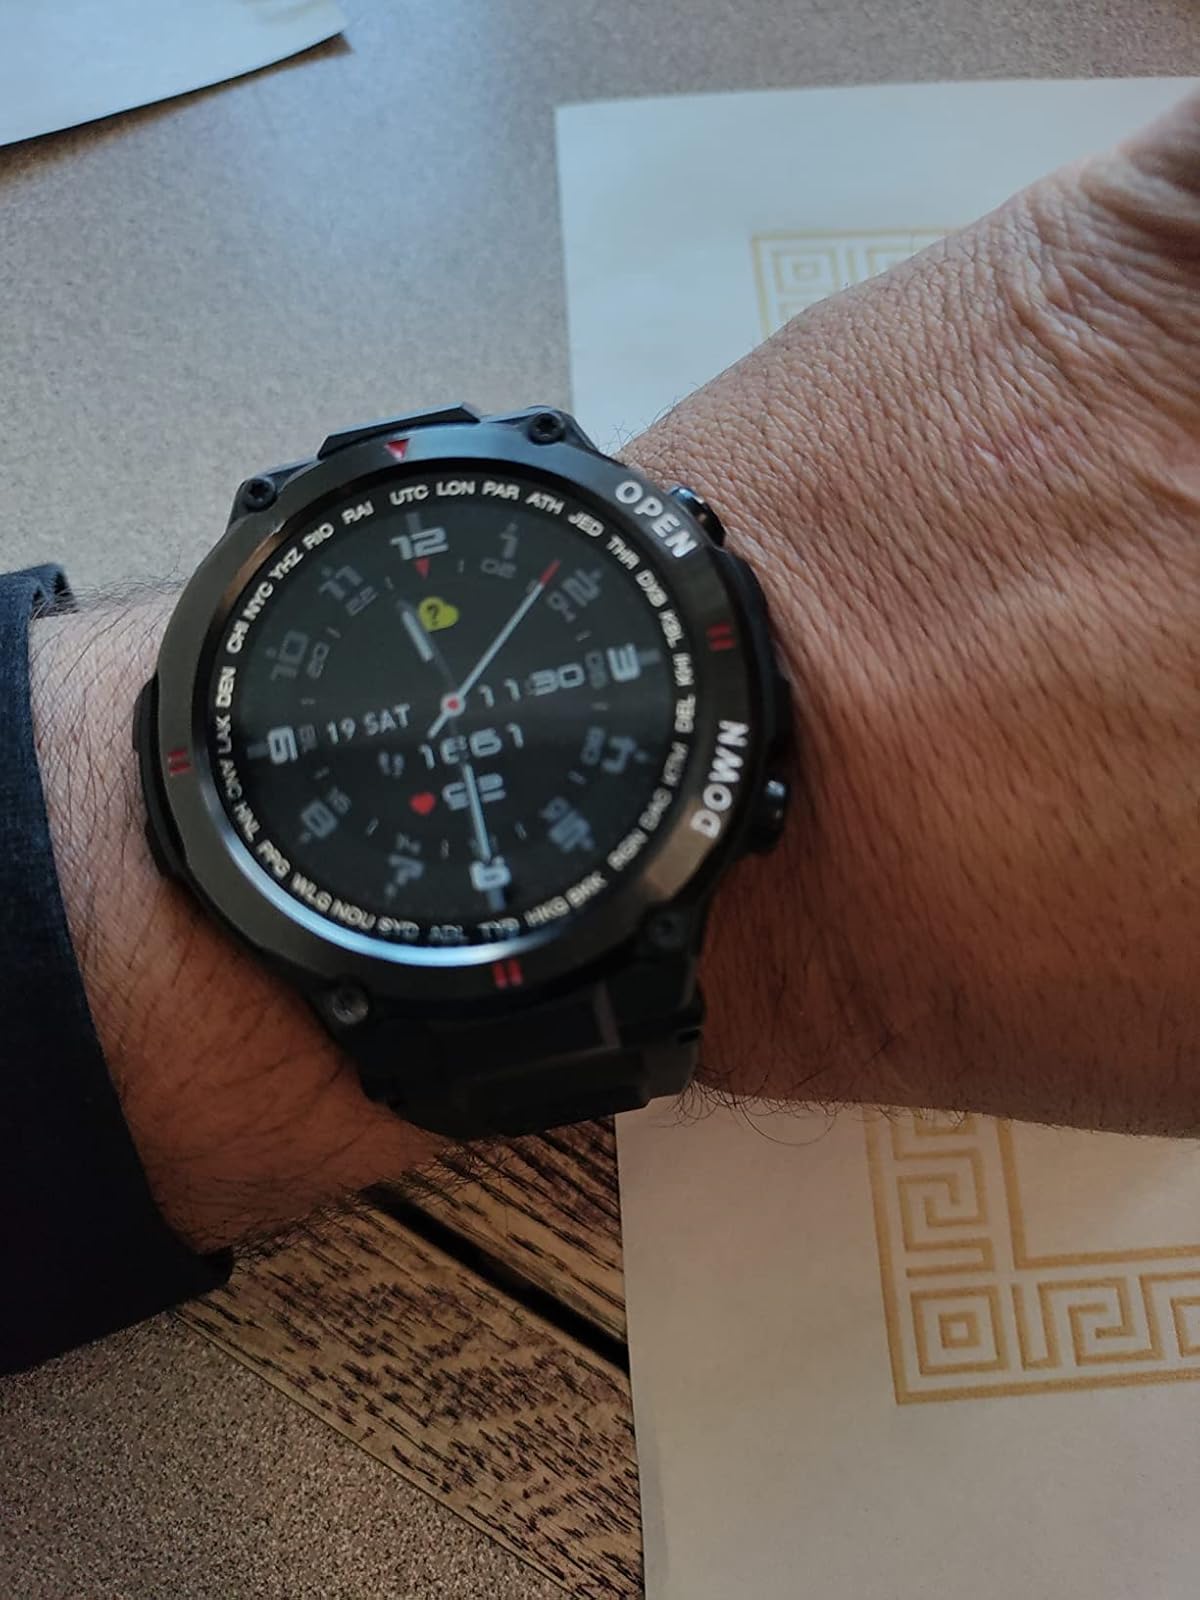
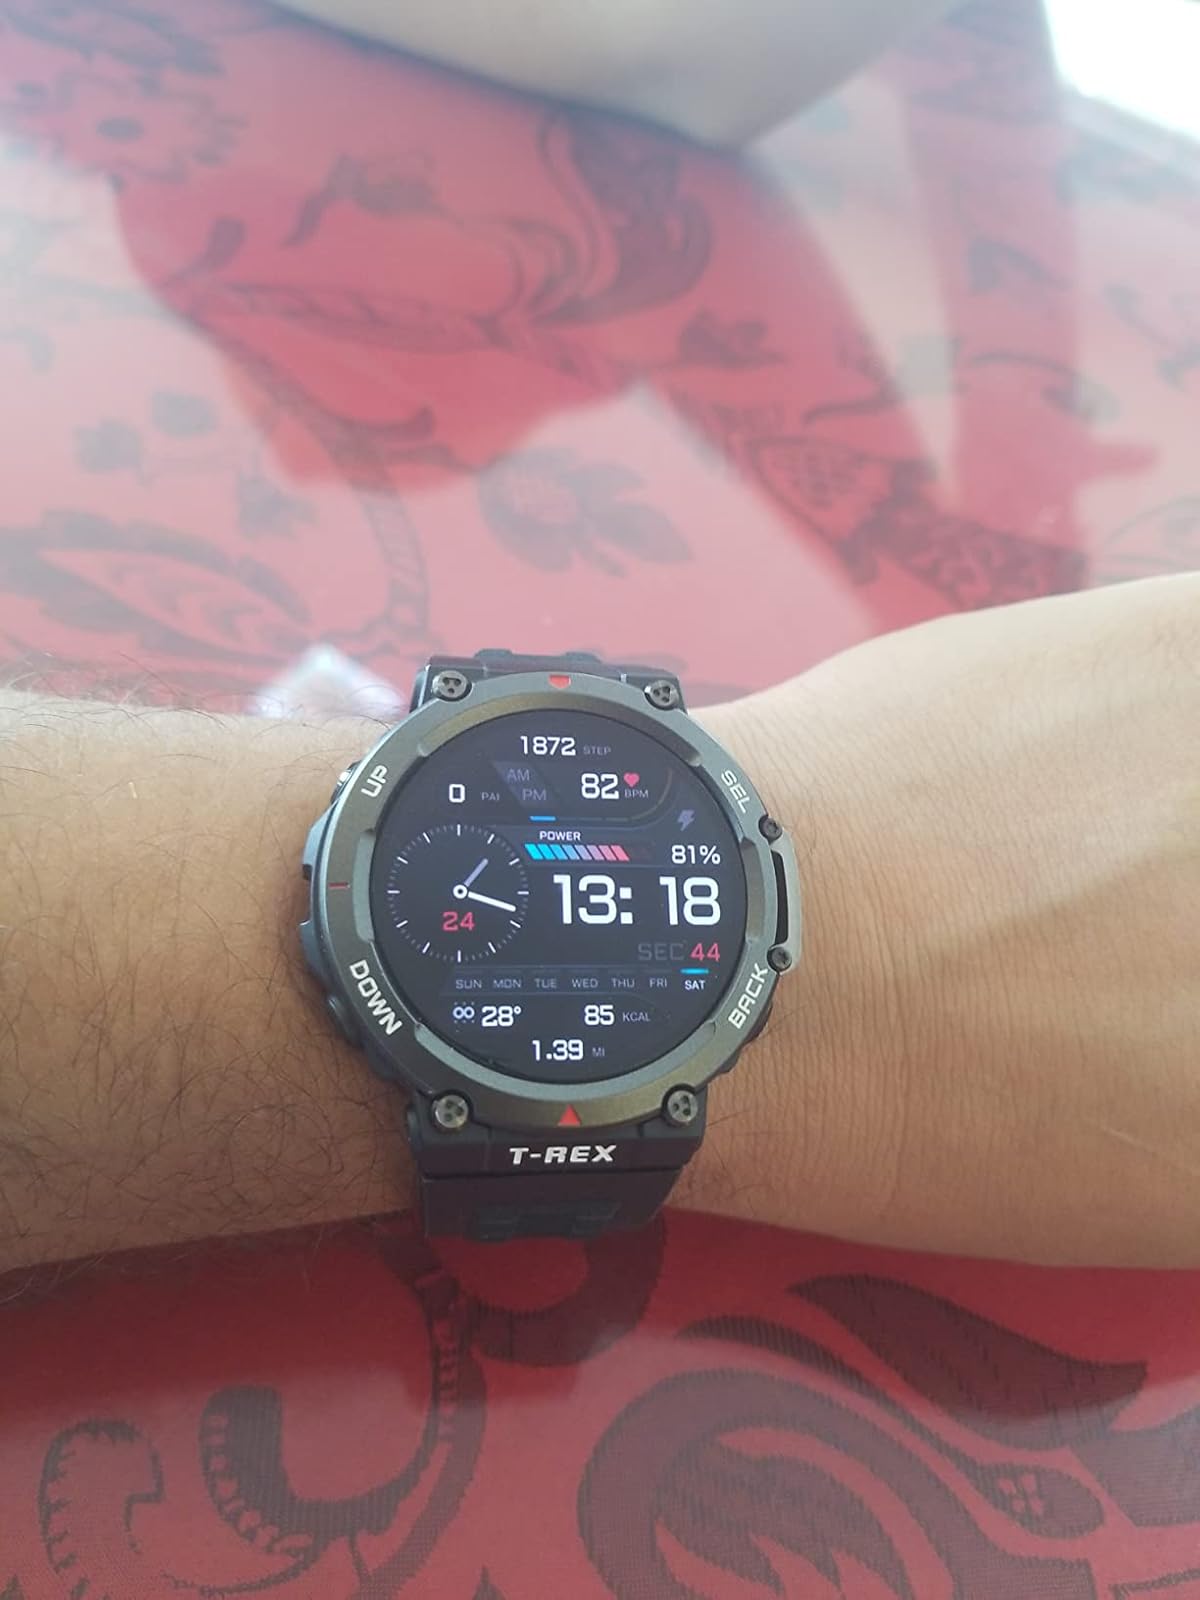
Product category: smartwatch
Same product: no